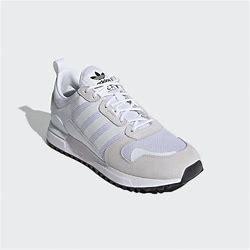
Brand: Adidas
Model: ZX 700 HD